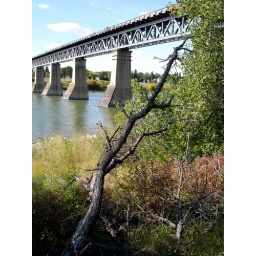
This large dead tree branch was jutting up out of the ground along the riverbank near the CPR bridge.